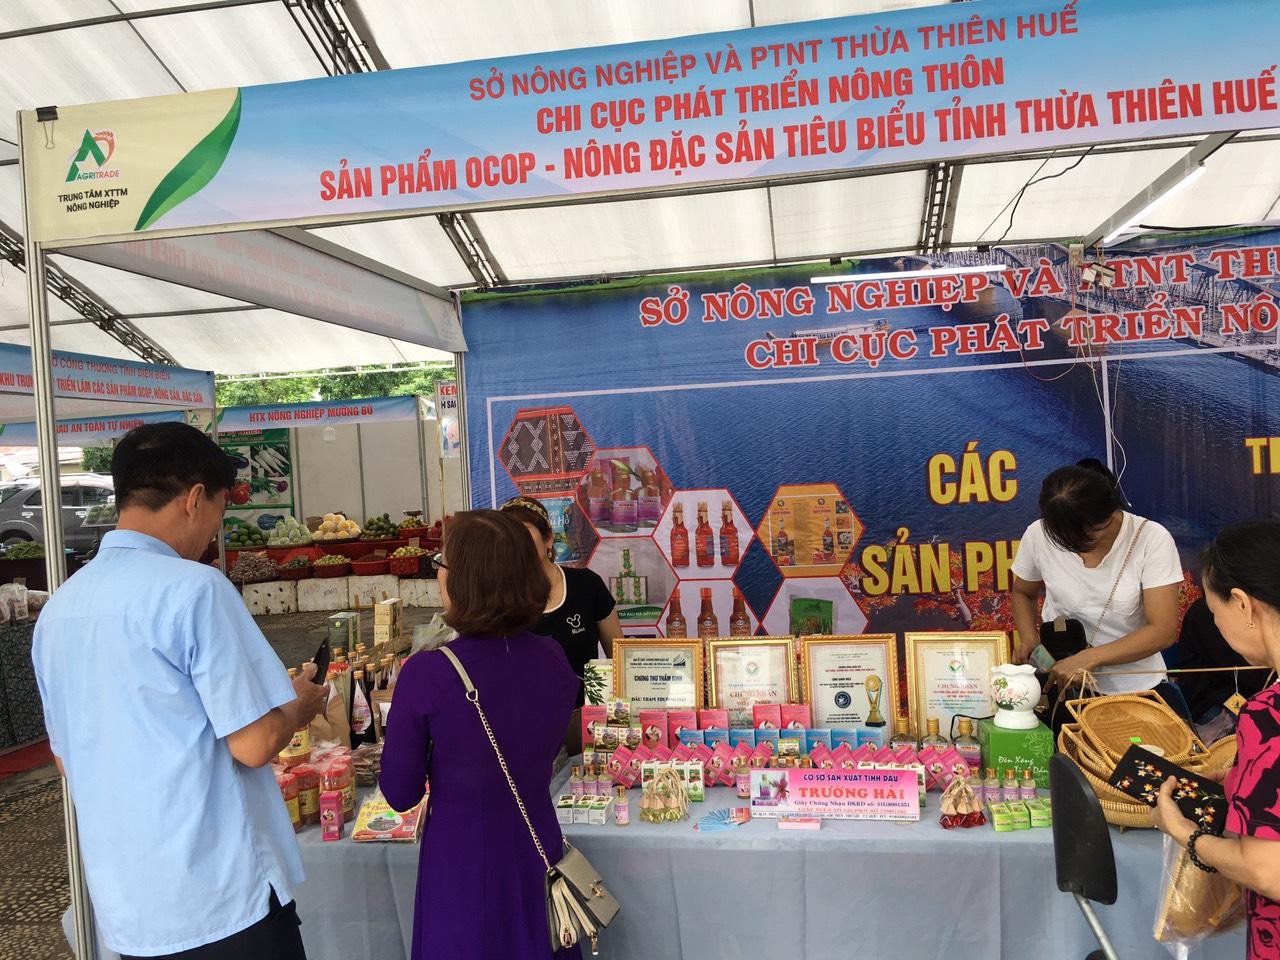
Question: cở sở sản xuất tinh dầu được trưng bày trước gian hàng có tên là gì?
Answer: cở sở có tên là trường hải